Tikaboo Valley

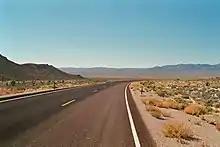
View along State Route 375 in the Tikaboo Valley, October 1997

Tikaboo Valley is a valley in Lincoln County, Nevada, United States. Its geographical coordinates are 37.1563494 and -115.4016881. It has an elevation of 3,793 feet or 1,156 meters.